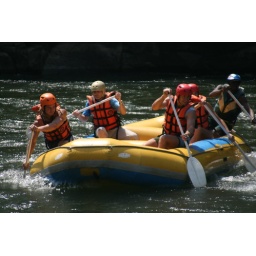
I'm at the back in the blue t-shirt and white helmet